History of rugby union in Scotland

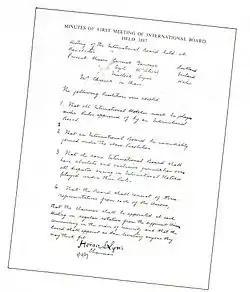

The SFU was a founder member of the International Rugby Board in 1886, along with Ireland and Wales.